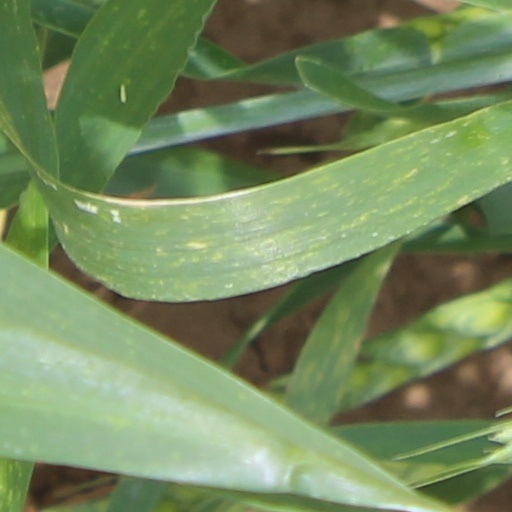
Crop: wheat